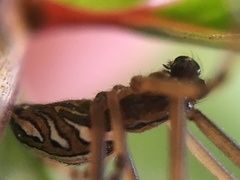
Species: Lactrodectus_hesperus